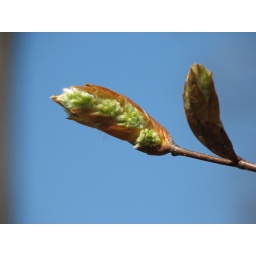
Breaking flower bud on tree at the National Arboretum in Washington D.C.